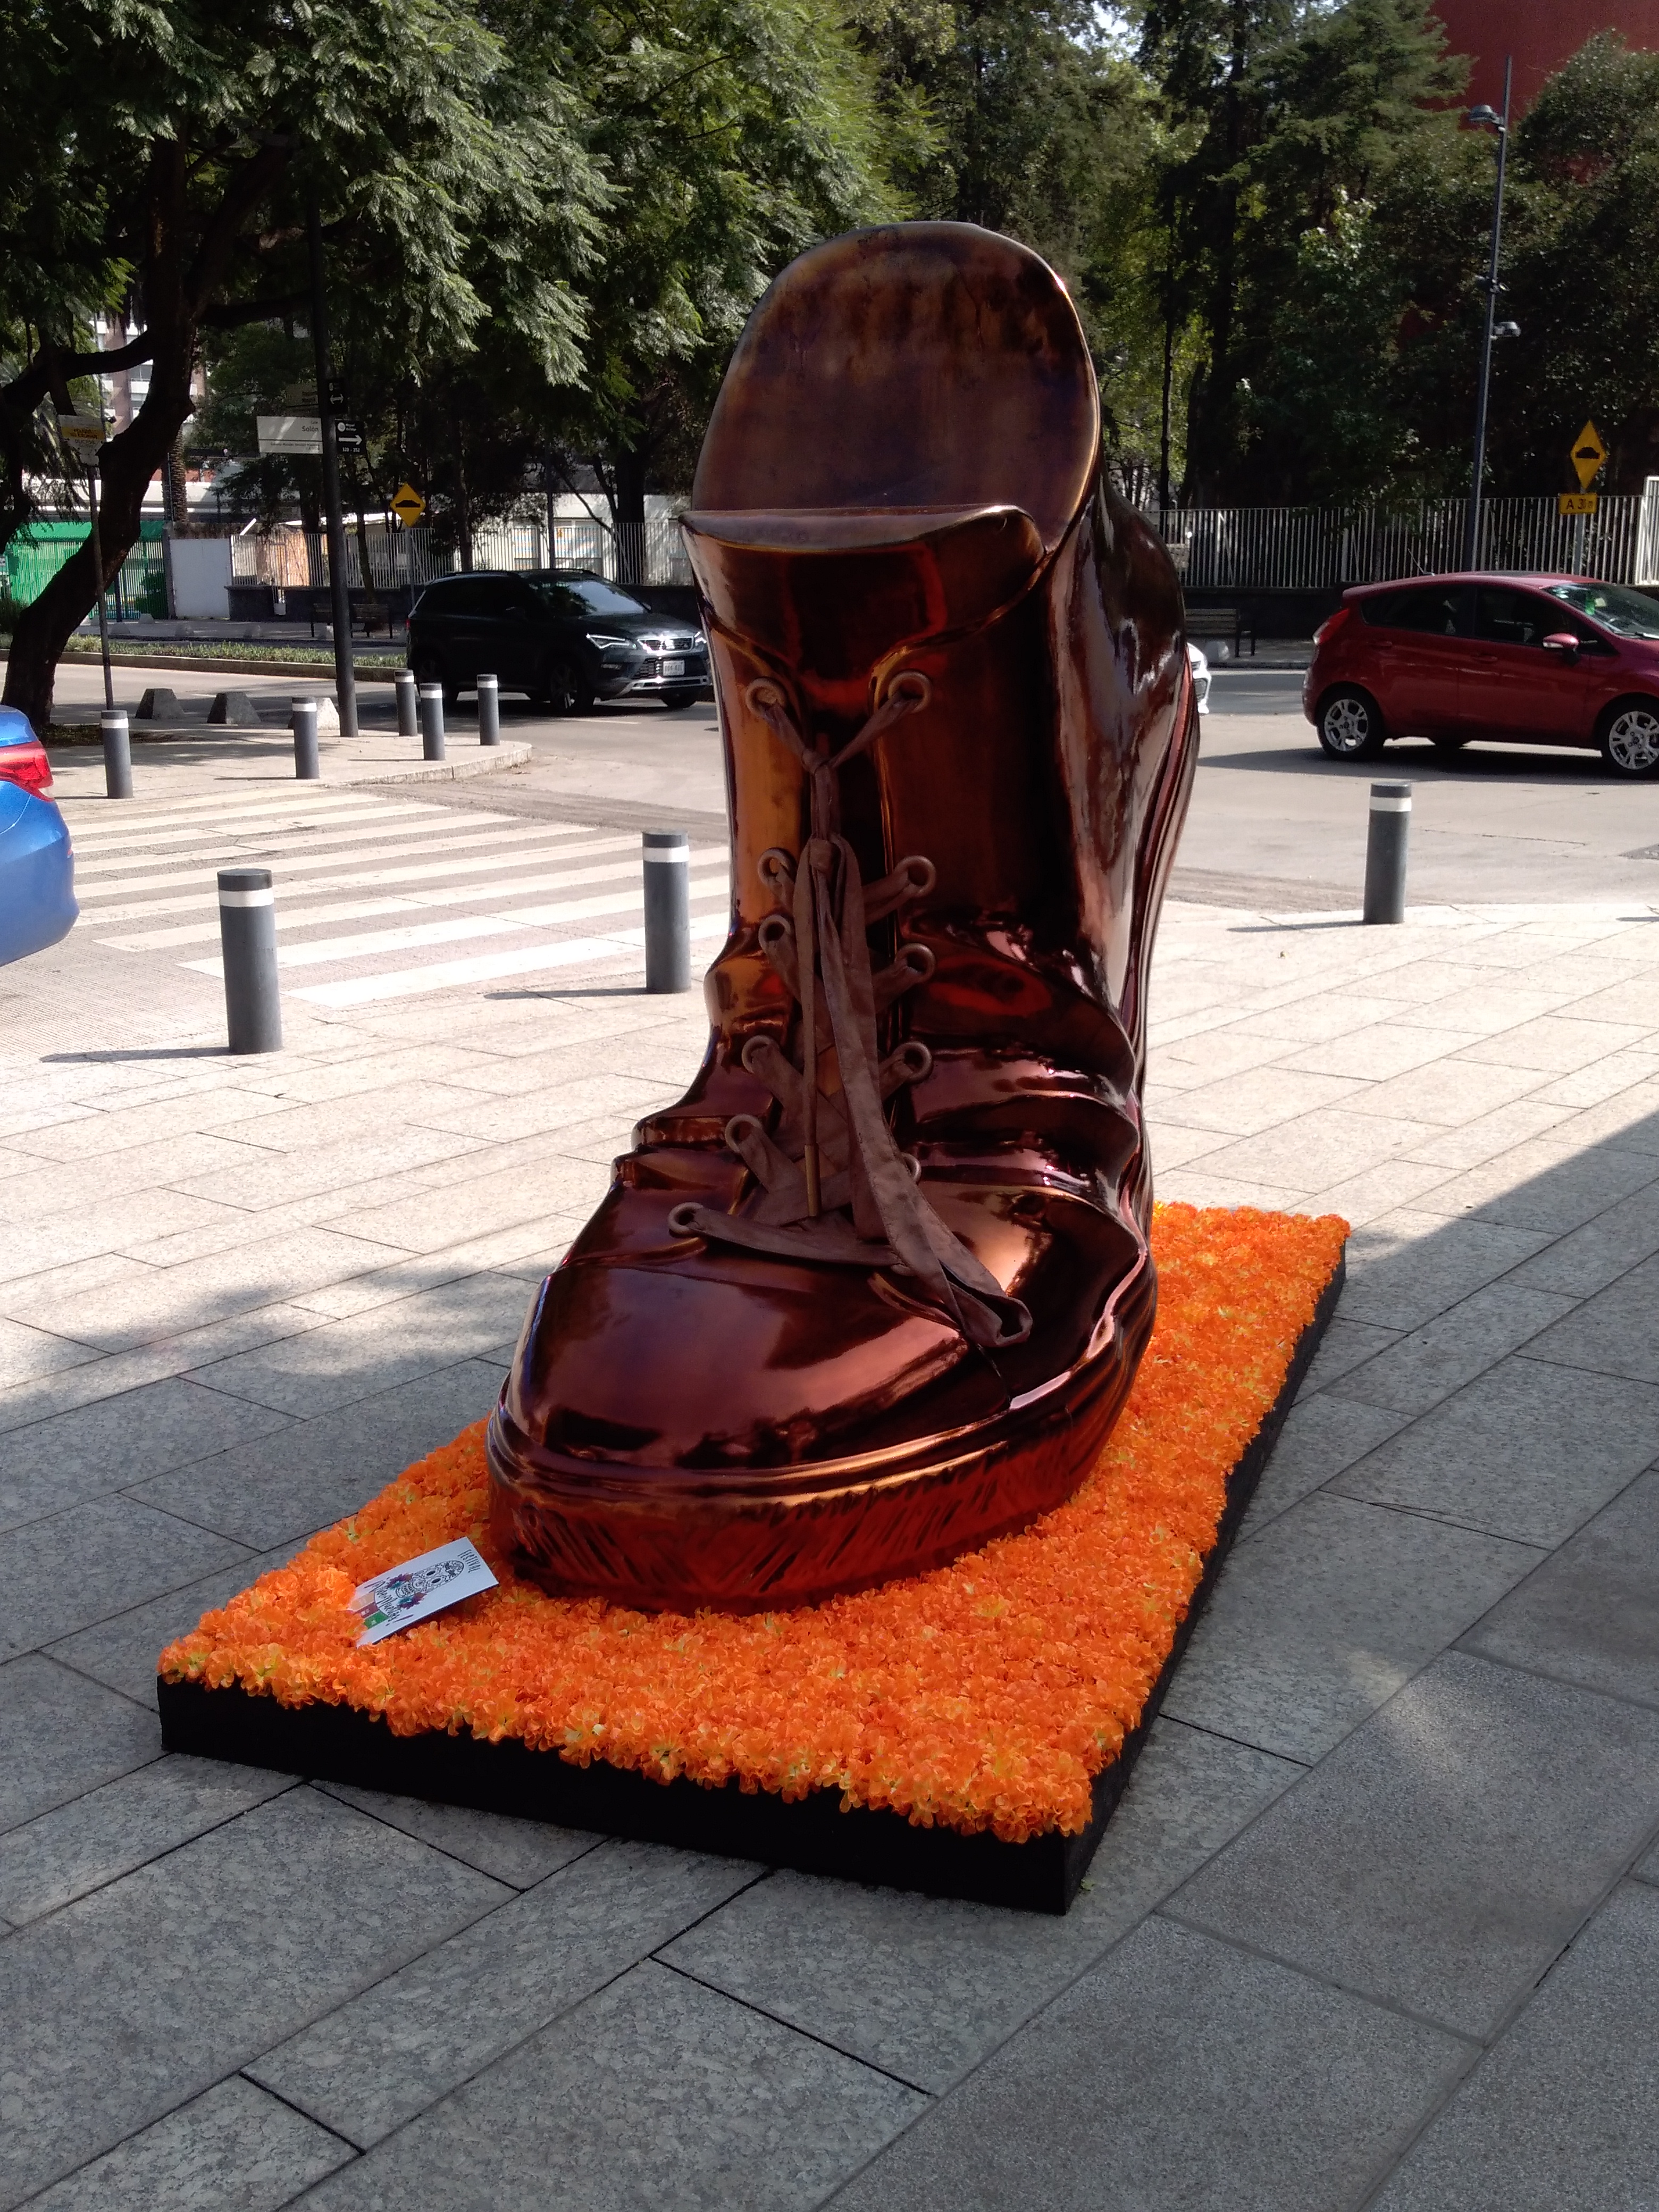
urban art, tennis, festival, street, city, perspective, sculpture, modern art, day, sunny day, flowers, capture, art, tree, road surface, statue, sidewalk, shoe, metal